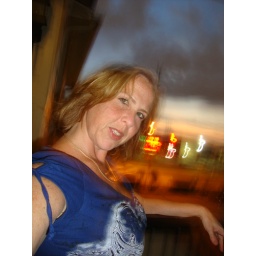
actually this photo of myself with a firey sky and street lights proved to be interesting in concept